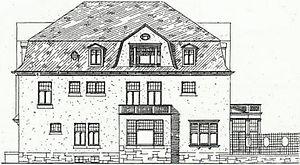
Paul Clemen, né le 31 octobre 1866 à Sommerfeld et mort le 8 juillet 1947 à Bad Endorf, est un historien de l'art et protecteur de patrimoine allemand. En 1893, il est le premier Provinzialkonservator de Rhénanie prussienne. Il est surtout connu pour son grand inventaire de monuments historiques en Rhénanie, dont beaucoup ont été sévèrement endommagés ou détruits pendant la Seconde Guerre mondiale.